Kingdom of Beni Abbas

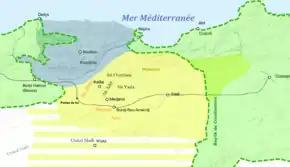
Map of the Béjaïa region with the tribes under Mokrani rule, 17th-18th century. Tribes paying tribute to the Mokrani shown in orange

Traditional kabyle society was an agglomeration of "village republics" running their own affairs through village councils ("tajamâat"), gathered together in tribes. These tribes maintained links with the prevailing local dynasties, such as the Zirids, Hammadids and Hafsids. They were also organised into domains that the Spanish, after taking Béjaïa, termed the "kingdoms" of Aït Abbas, Kuku and Abdeldjebbar. Both Kuku and the Kingdom of Ait Abbas came into being in a society where the norm was for small self-governing 'republics', jealously guarding their independence. There were however earlier historic examples of larger Kabyle polities being formed; for example, during the Hafsid period, around 1340, a woman leader had wielded power, supported by her sons, among the .